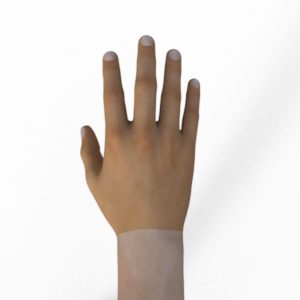
Label: paper